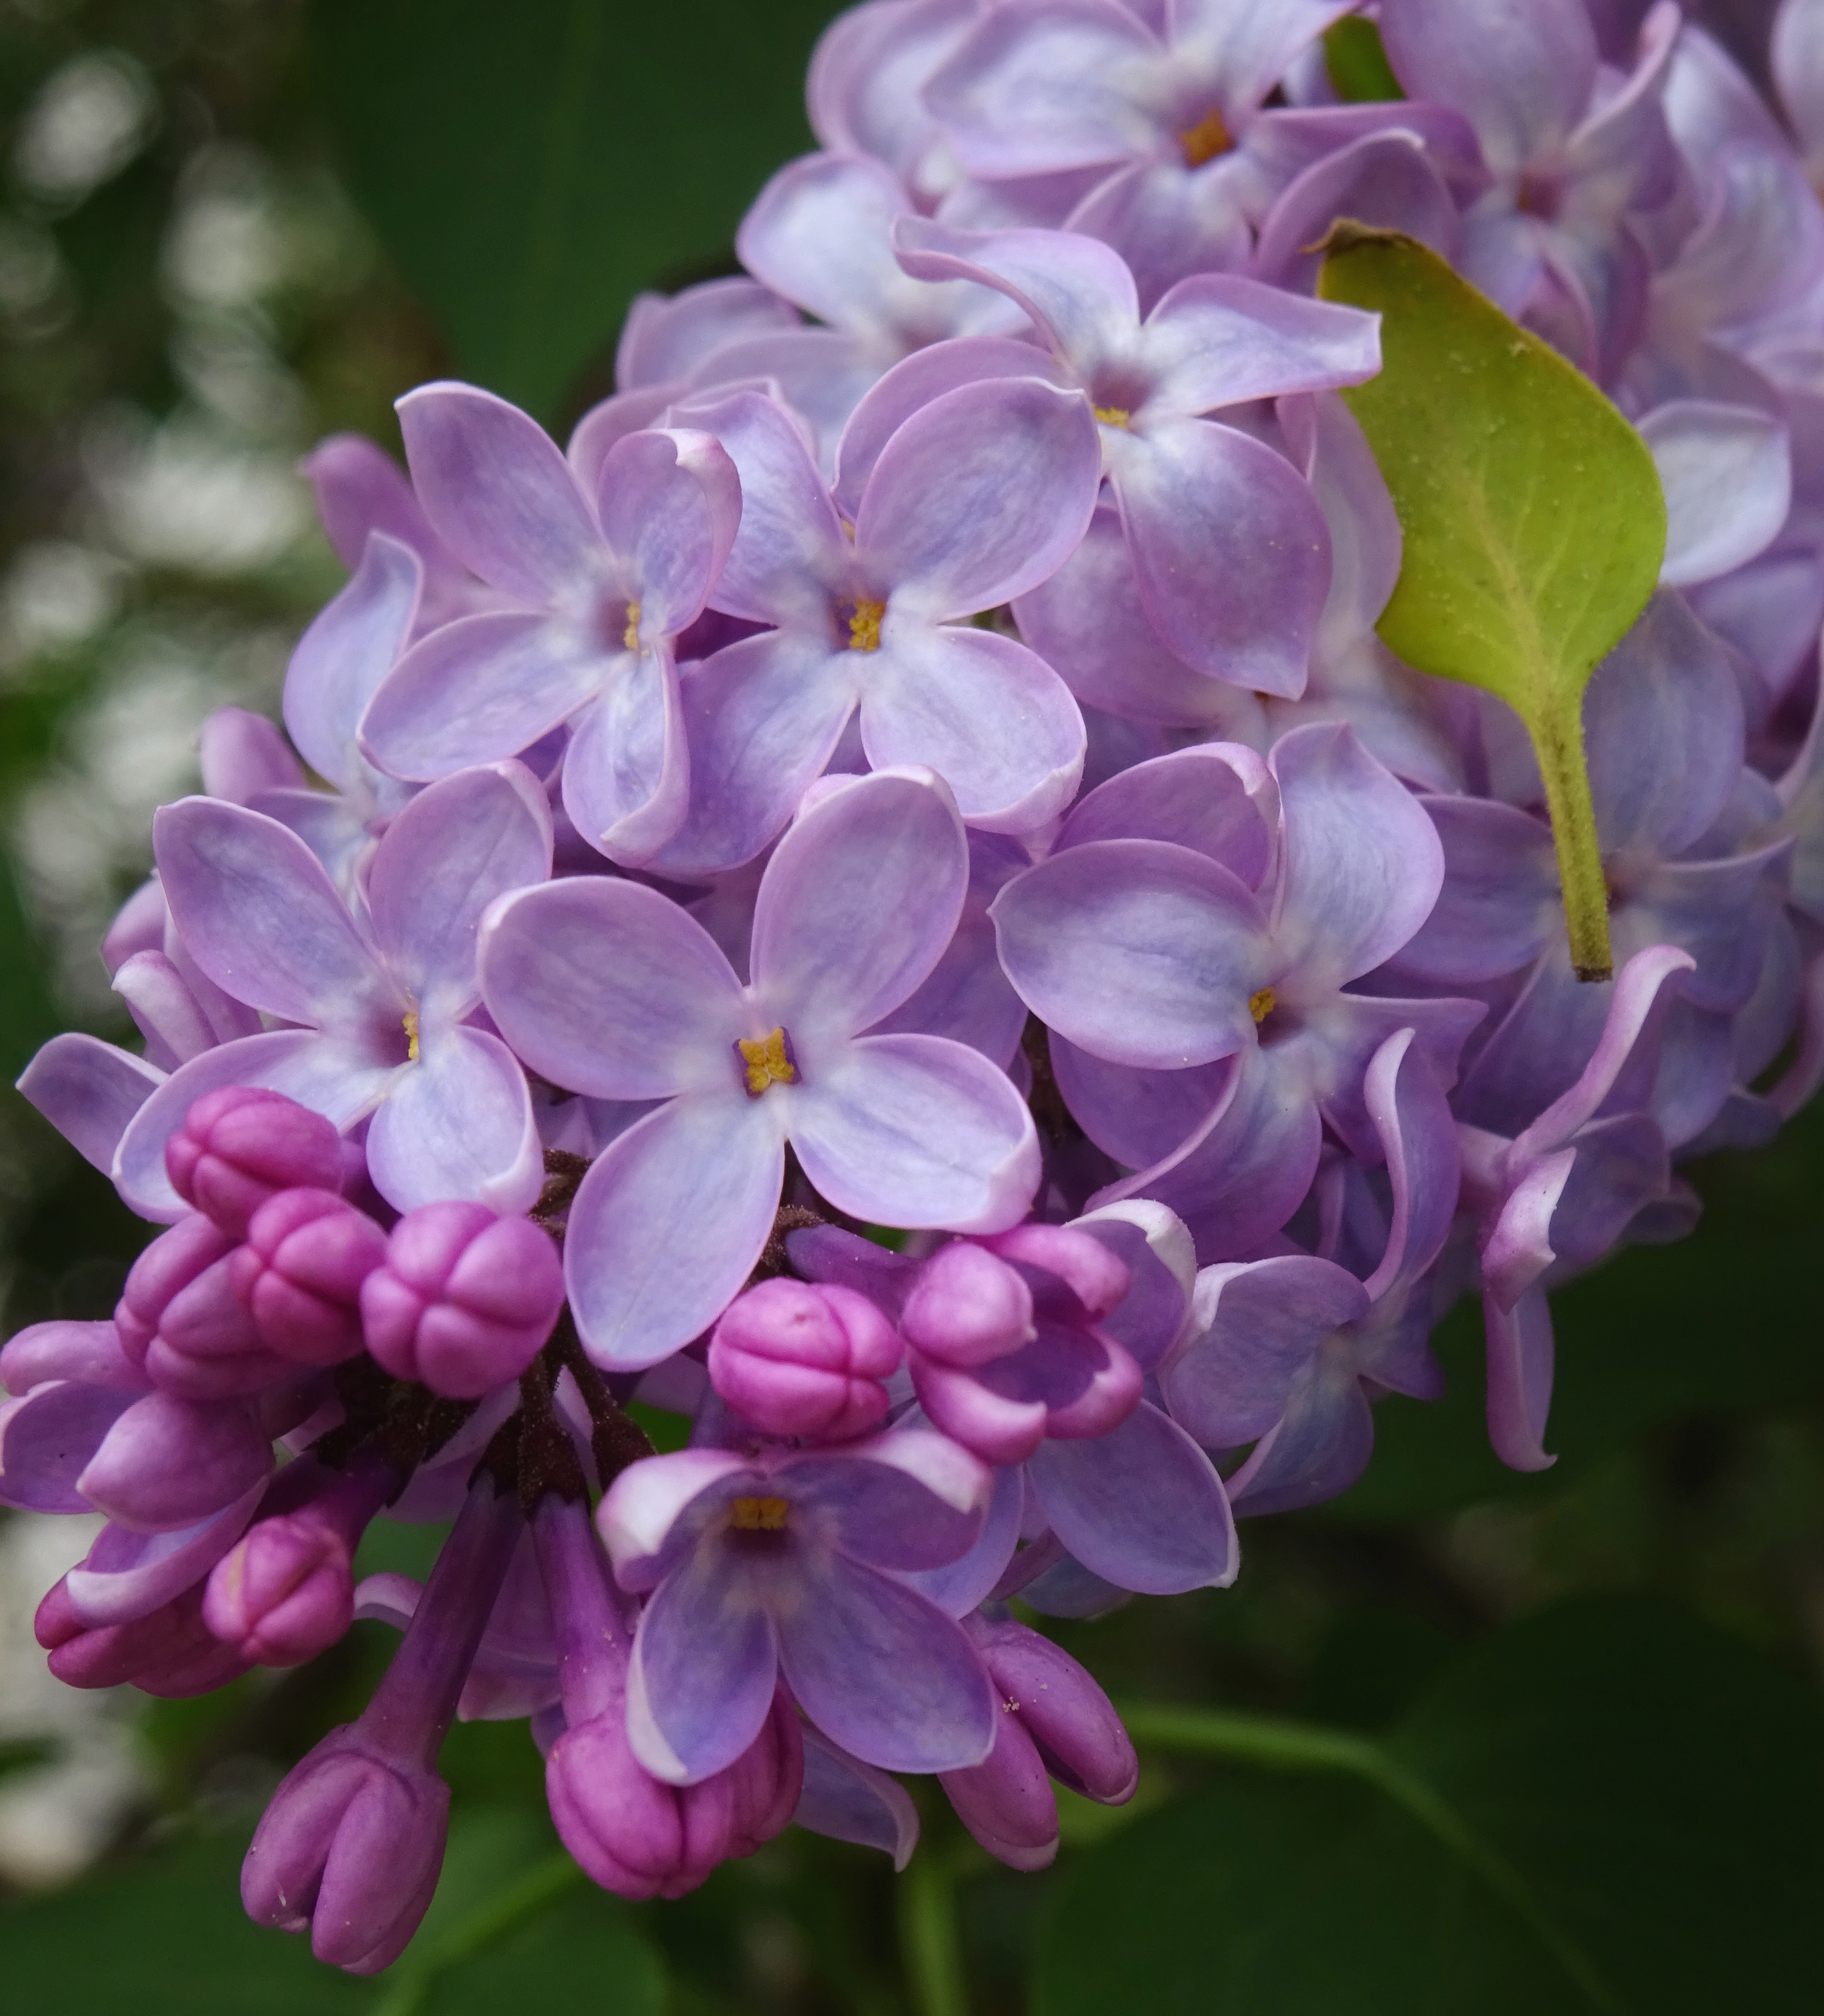
natural, flower, plant, purple, petal, botany, terrestrial plant, pink, blossom, herbaceous plant, magenta, flowering plant, close up, window, annual plant, groundcover, macro photography, perennial plant, art, hydrangeaceae, plant stem, wildflower, cornales, hydrangea, Pedicel, milkweed, buddleia